Black mecca

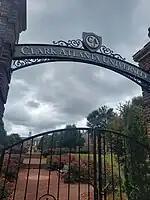
Clark Atlanta University in Atlanta

Atlanta is the home of the oldest and largest consortium of historically black institutions in the nation. The Atlanta University Center consists of Clark Atlanta University, Spelman College, Morehouse College and the Morehouse School of Medicine. The consortium structure allows for students to cross-register at the other institutions in order to attain a broader collegiate experience.